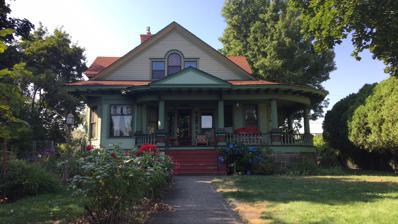
Building: James Asposas House
Country: United States of America
Year built: 1904
United States historic place James Aspoas House U.S. National Register of Historic Places Location 1610 Fifteenth Ave., Lewiston, Idaho Coordinates 46°24′17″N 117°00′32″W / 46.40472°N 117.00889°W / 46.40472; -117.00889 Area less than one acre Built 1904 Architect James Nave Architectural style Colonial Revival NRHP reference No. 94001366 Added to NRHP November 25, 1994 The James Aspoas House , at 1610 Fifteenth Ave. in Lewiston, Idaho , was designed by architect James H. Nave and was built in 1904.  It was listed on the National Register of Historic Places in 1994. It is one of nine houses built in 1904–07 in the Blanchard Heights development, on a hill overlooking Lewiston to the north.  It is one of three of the houses located contiguously, and is almost identical to the William and Elizabeth McLaren House at 1622 Fifteenth Avenue, which was listed in the National Register in 1992. It was designed by Nave in "free classic" variant of Colonial Revival style.  It is a mostly symmetrical two-story clapboarded house upon a coursed stone foundation. References